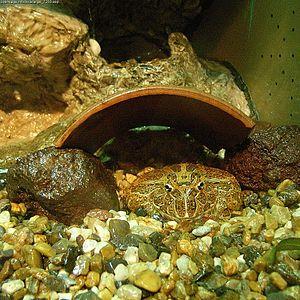
Ceratophrys cranwelli, la Grenouille cornue de Cranwell, est une espèce d'amphibiens de la famille des Ceratophryidae.